Marie Heim-Vögtlin

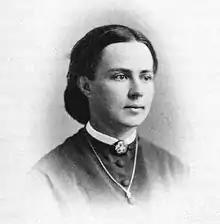
Marie Heim-Vögtlin

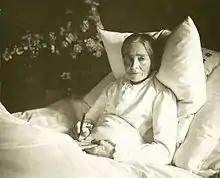
Marie Heim-Vögtlin 1915

Marie Heim-Vögtlin (7October 18457November 1916) was the first female Swiss physician, a writer and a co-founder of the first Swiss gynaecological hospital.